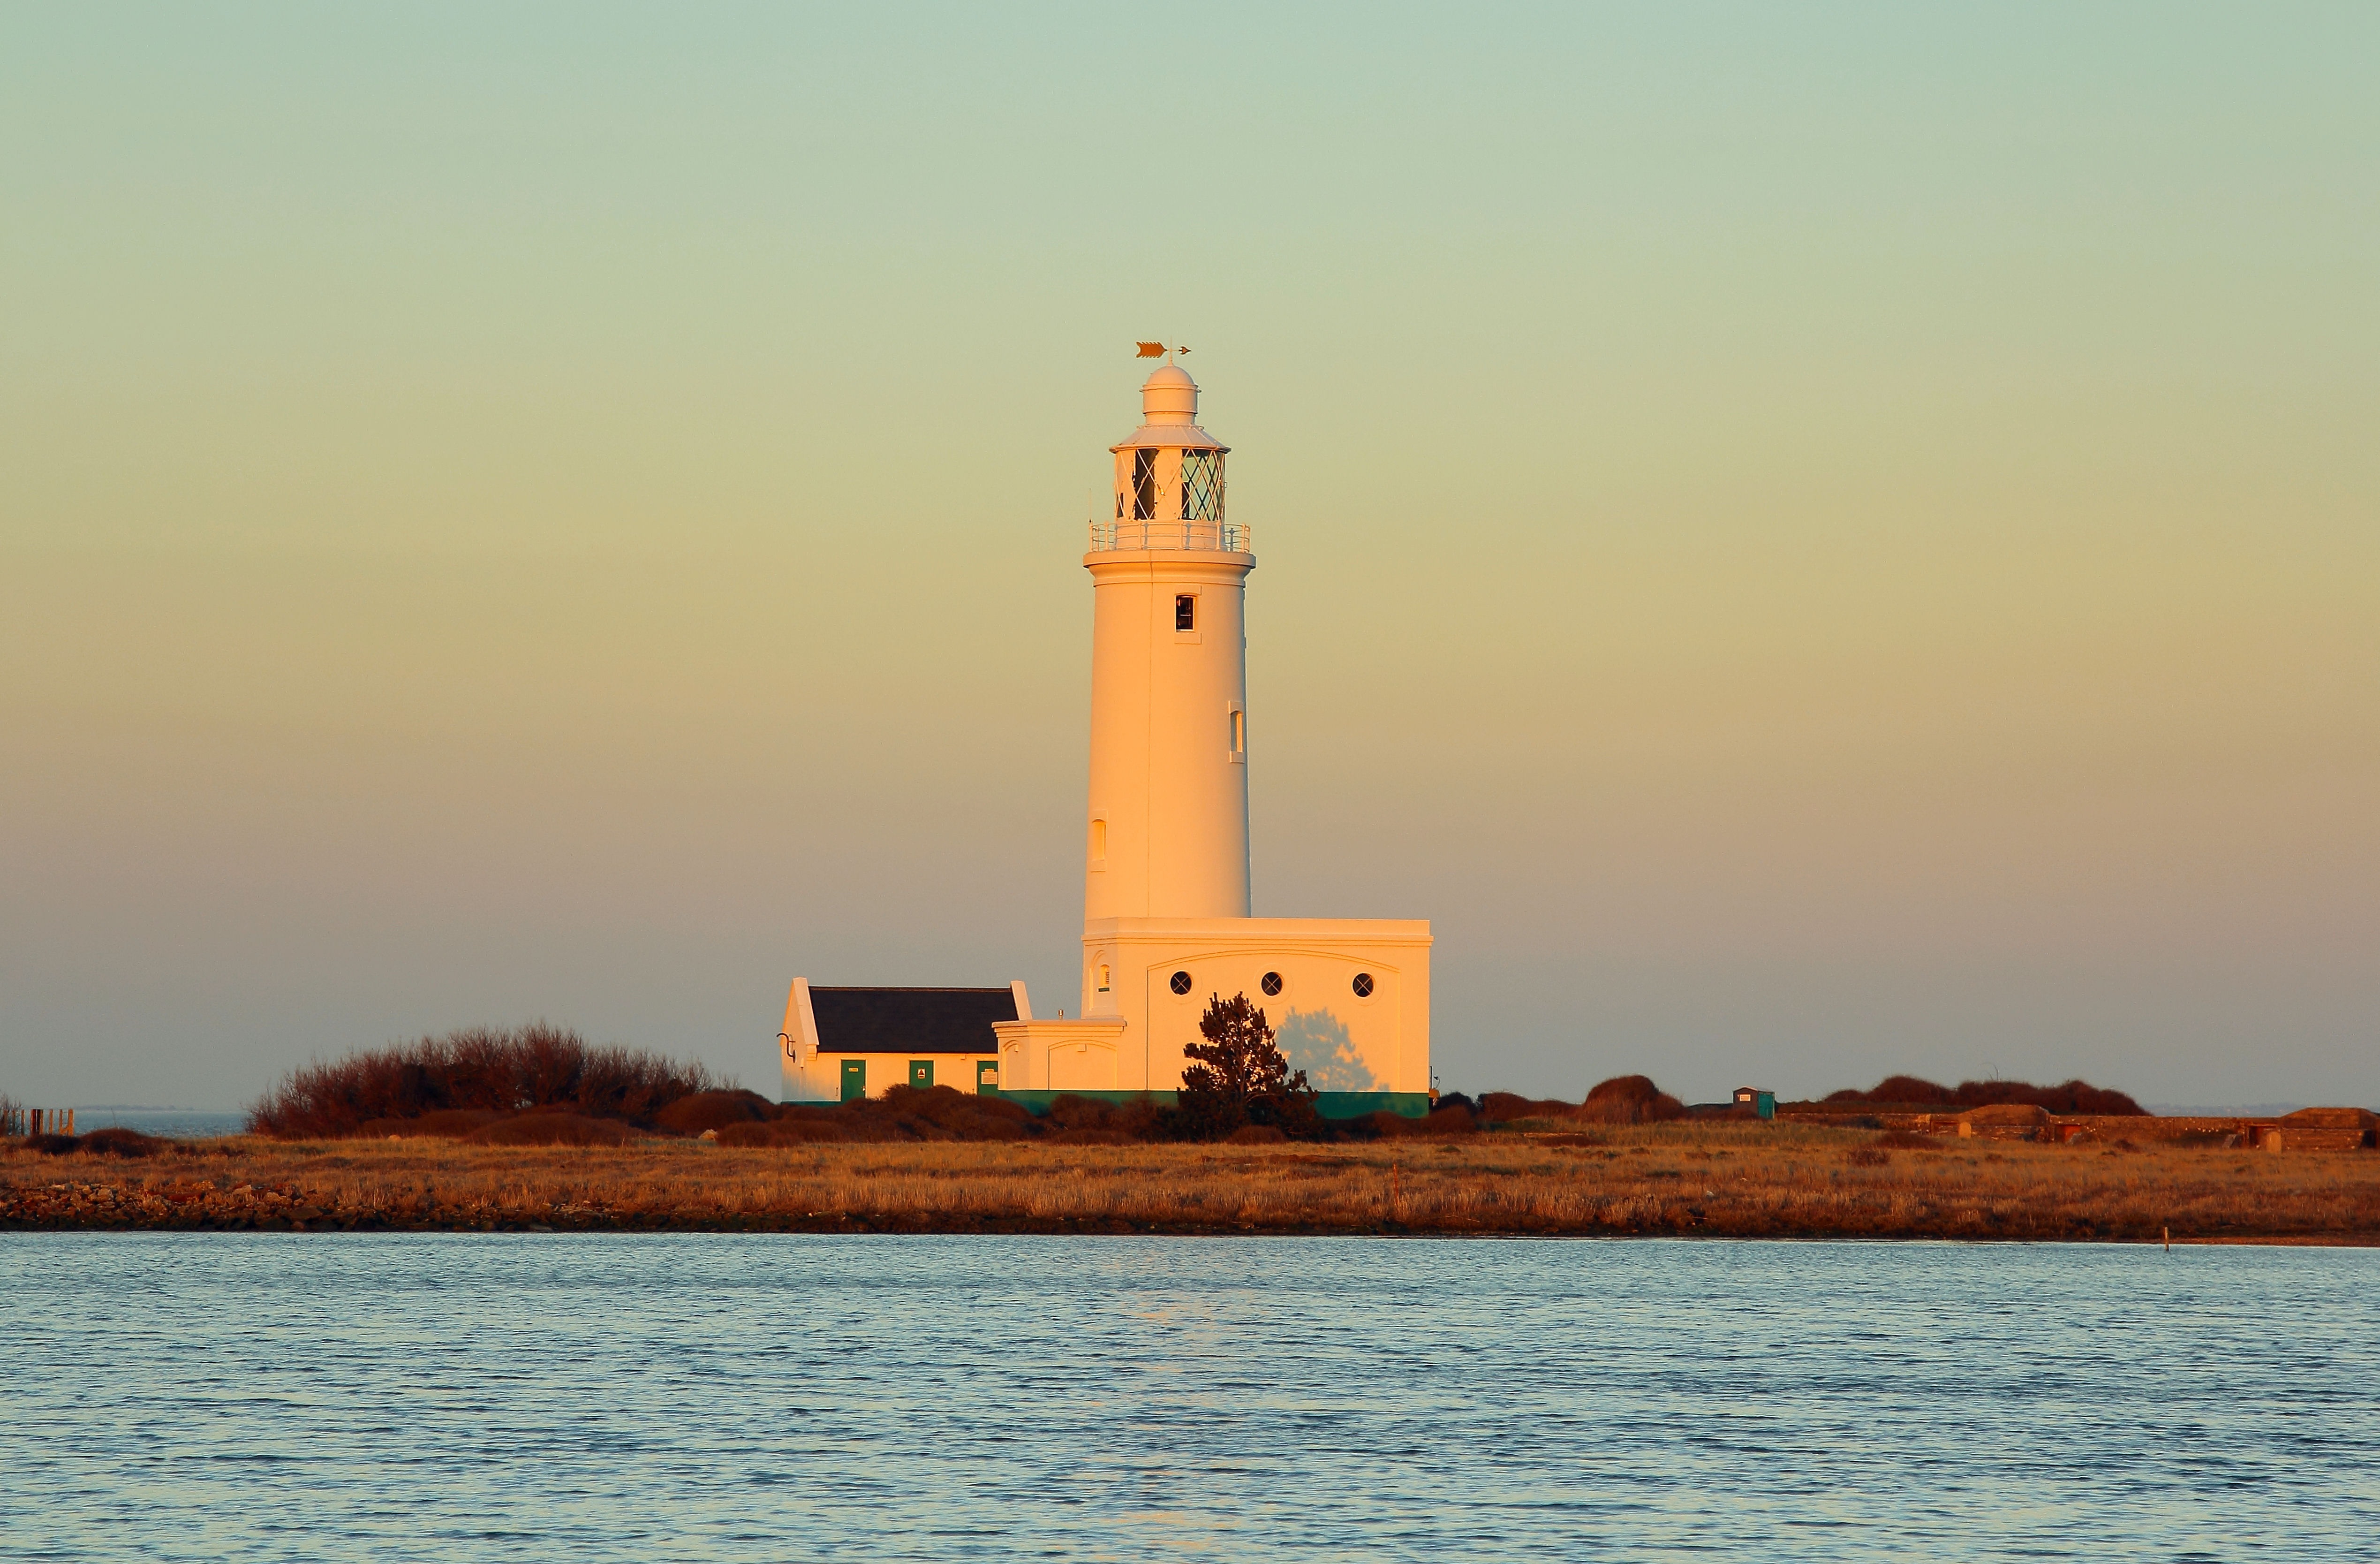
sea, coast, water, ocean, horizon, lighthouse, sunset, dusk, tower, bay, cape, majak